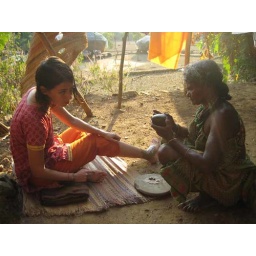
my house owner in half moon beach put some secret lotion on my twisted foot